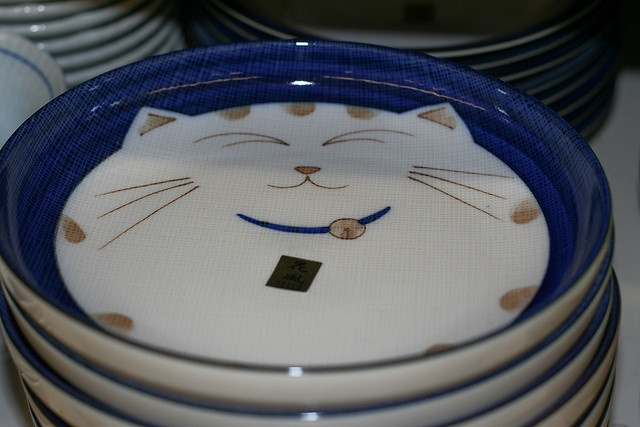
A pile of dishes with fat cats on them
Stacks of plates with funny cat face on white surface.
A stack of plates is adorned with pictures of round cats.
The plate has a picture of a kitty on it.
A stack of plates with a cat design on it.